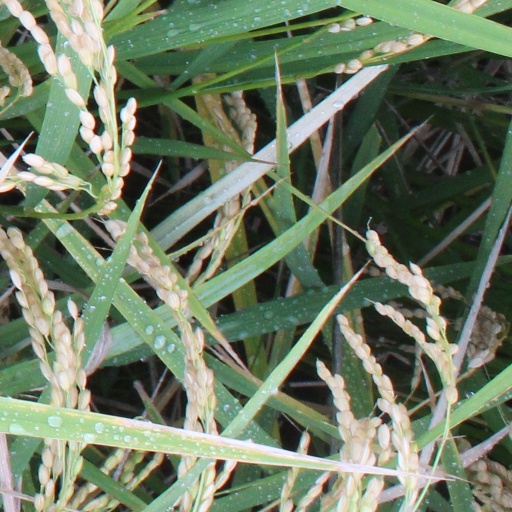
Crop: rice